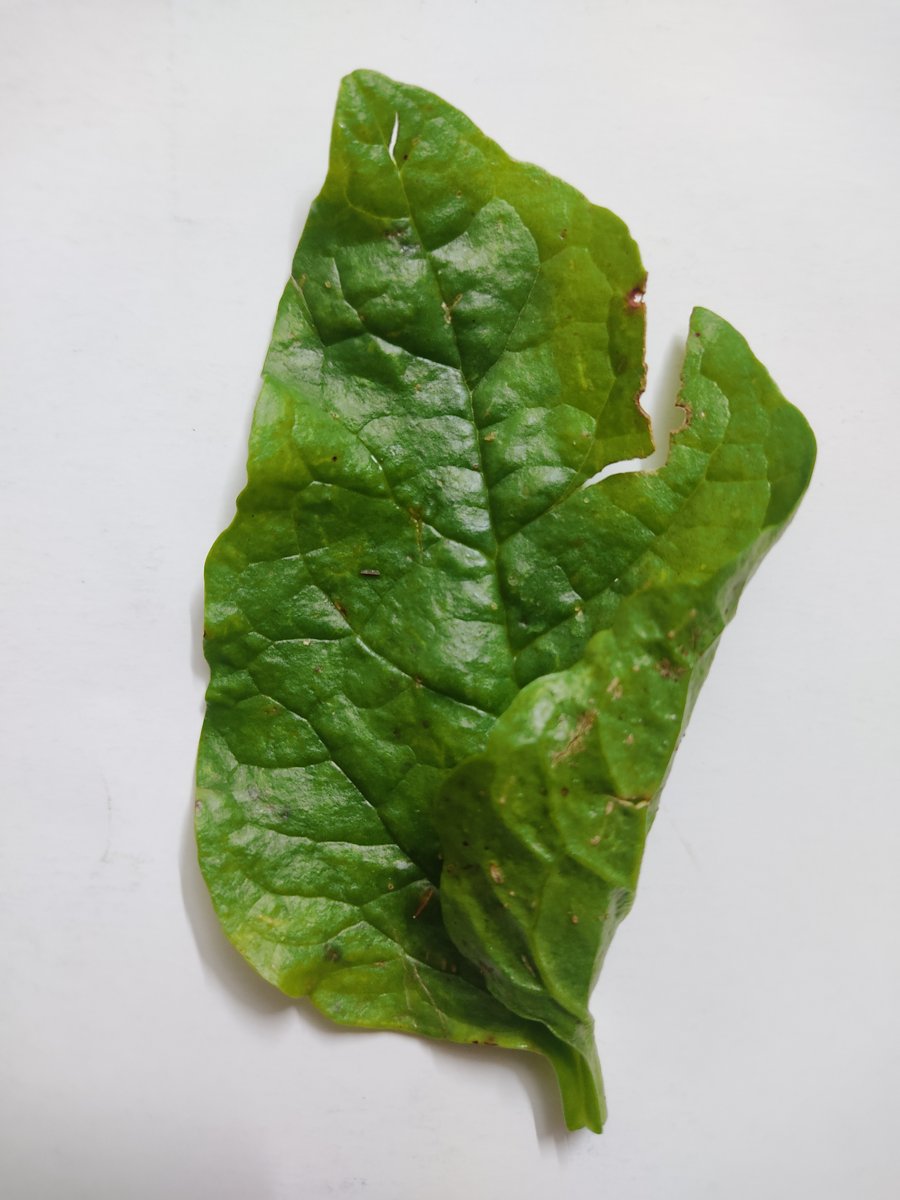
Label: Pest-Damage